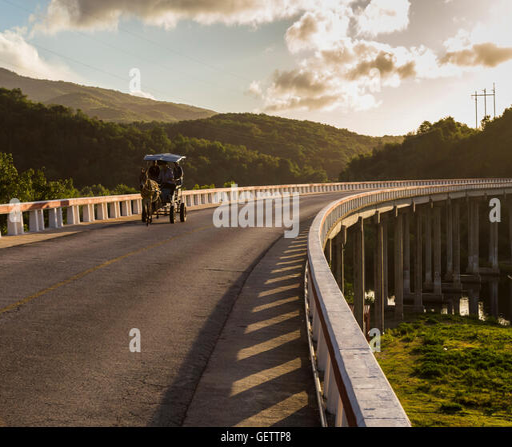
horse and cart crossing a bridge at sunrise